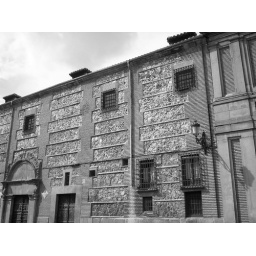
taken in color, but just begging to be in black and white